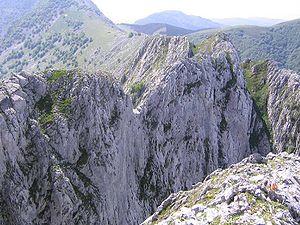
Alluitz est une montagne de Biscaye situé dans le massif d'Anboto, dans les Montagnes basques. Il culmine à 1 034,3 m d'altitude.
Les Montagnes basques constituent une petite chaîne située dans le nord de la péninsule Ibérique. Elles s'élèvent entre la cordillère Cantabrique à l’ouest et les Pyrénées à l’est. La chaîne traverse la communauté autonome du Pays basque. Cette chaîne de montagnes a une superficie de 7 200 km² avec une population de 1 483 572 habitants. Elle traverse 230 municipalités.